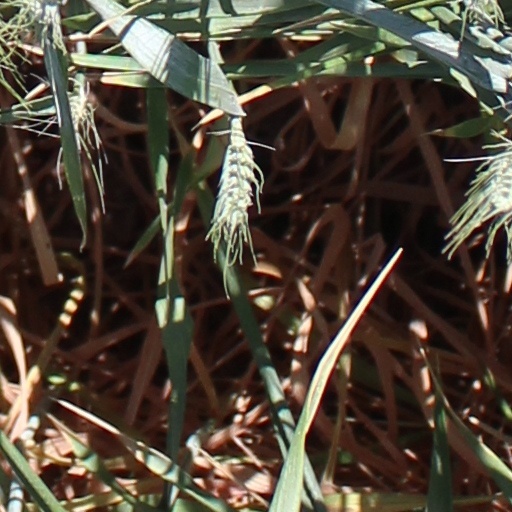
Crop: wheat